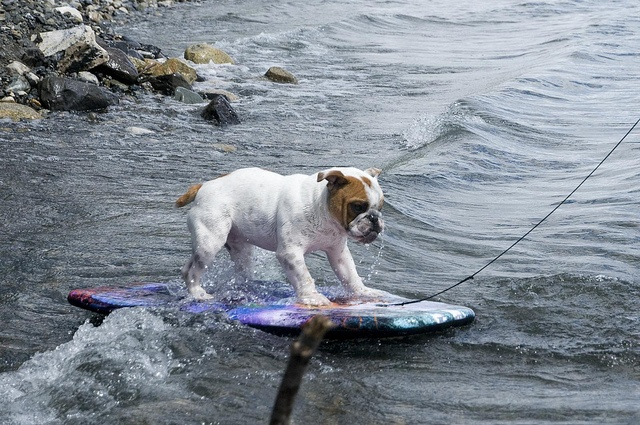
A small brown and white dog riding a surfboard on the ocean.
Bulldog riding a wakeboard on a body of water.
A dog is trying his hand at water sleding.
brown and white dog being pulled on a surf board
Cute picture of a dog standing on knee board in the water